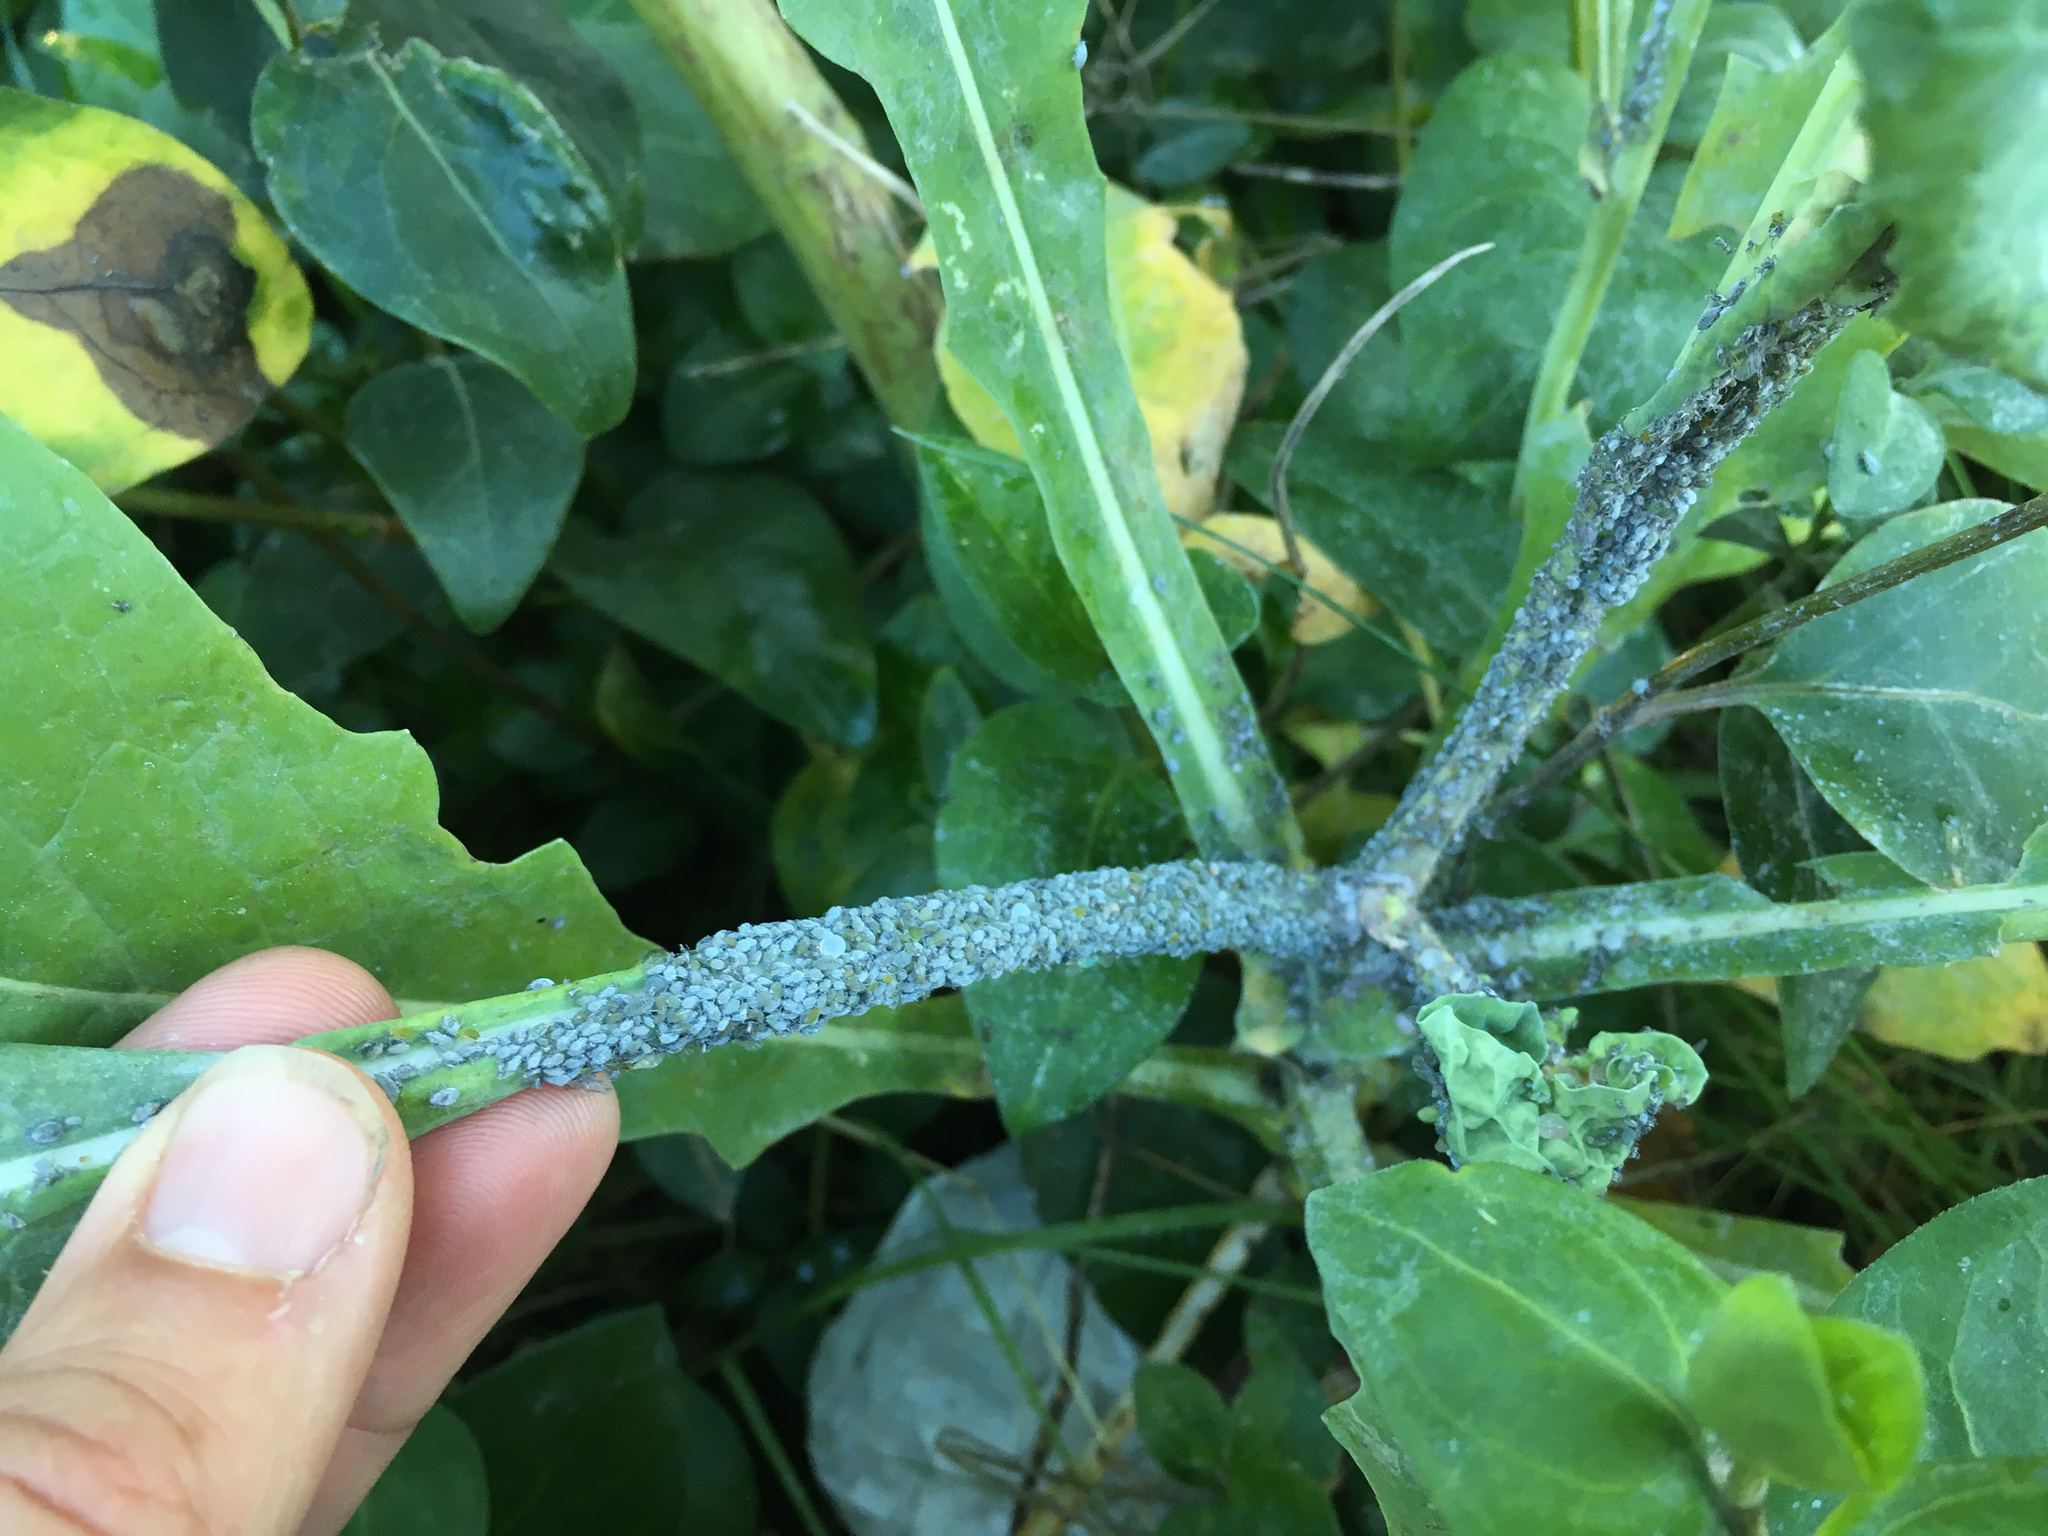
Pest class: cabbage_aphid